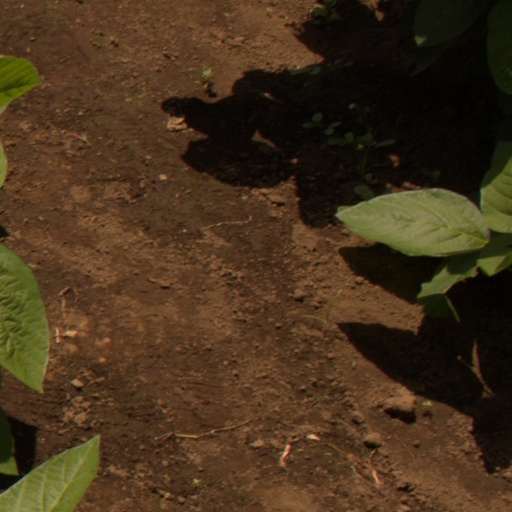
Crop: soybean